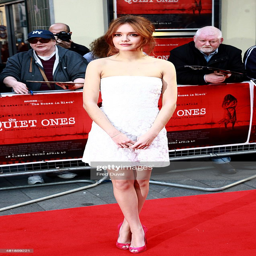
actor attends the film premiere .